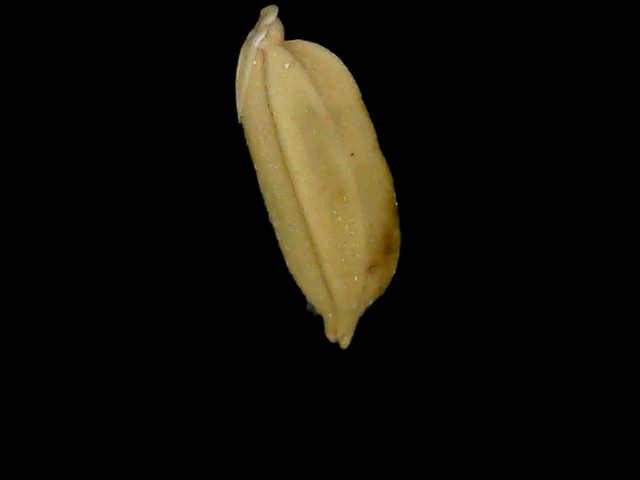
Rice variety: Bd76